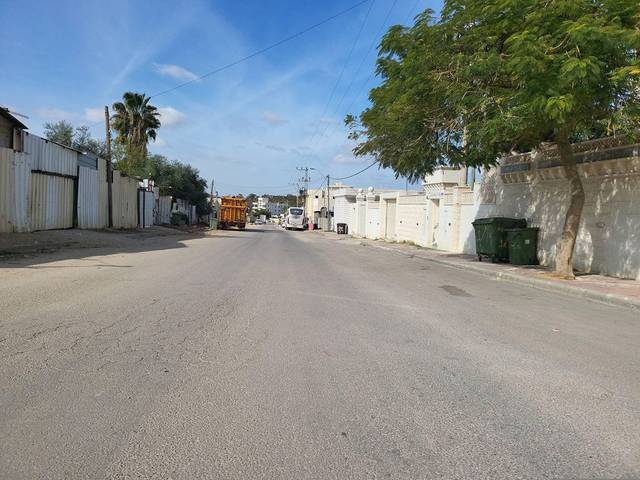
Region: Israel
Coordinates: 31.398, 34.745